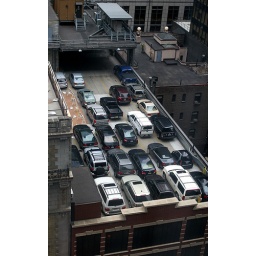
Cars parked on the roof a building in New York.